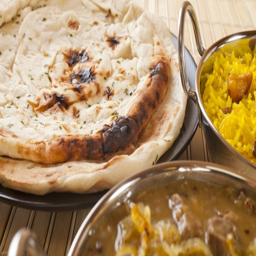
cutlery is not traditionally used to eat food in the culture .